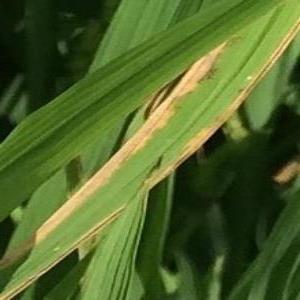
Disease: Bacterialblight